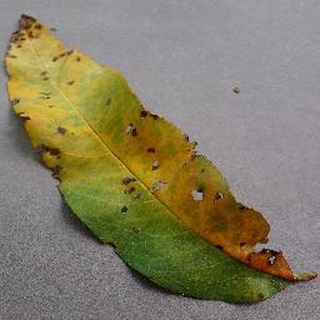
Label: peach_bacterial_spot